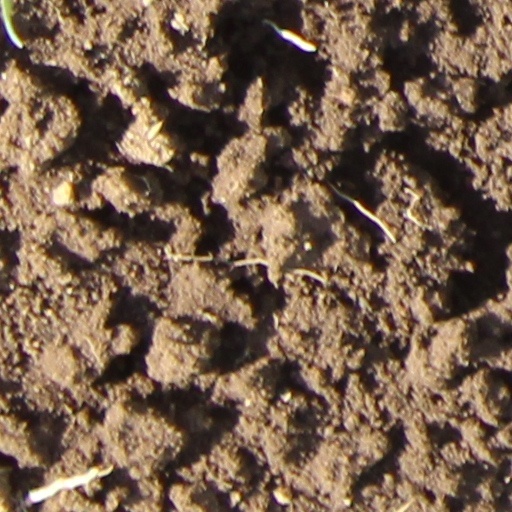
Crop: wheat